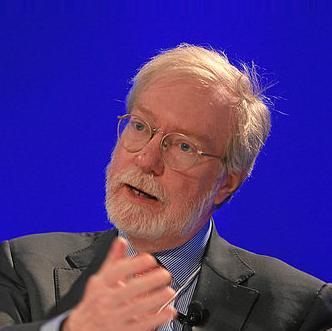
Age: 63